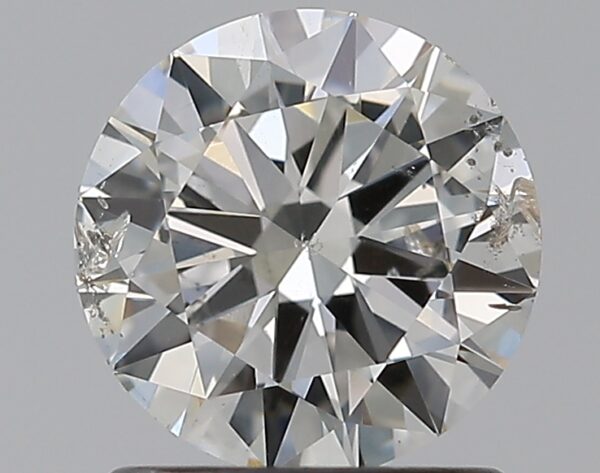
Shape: round
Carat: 1
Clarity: SI2
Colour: I
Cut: VG
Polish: EX
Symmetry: VG
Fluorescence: N
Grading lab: IGI
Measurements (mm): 6.47 x 6.44 x 3.81